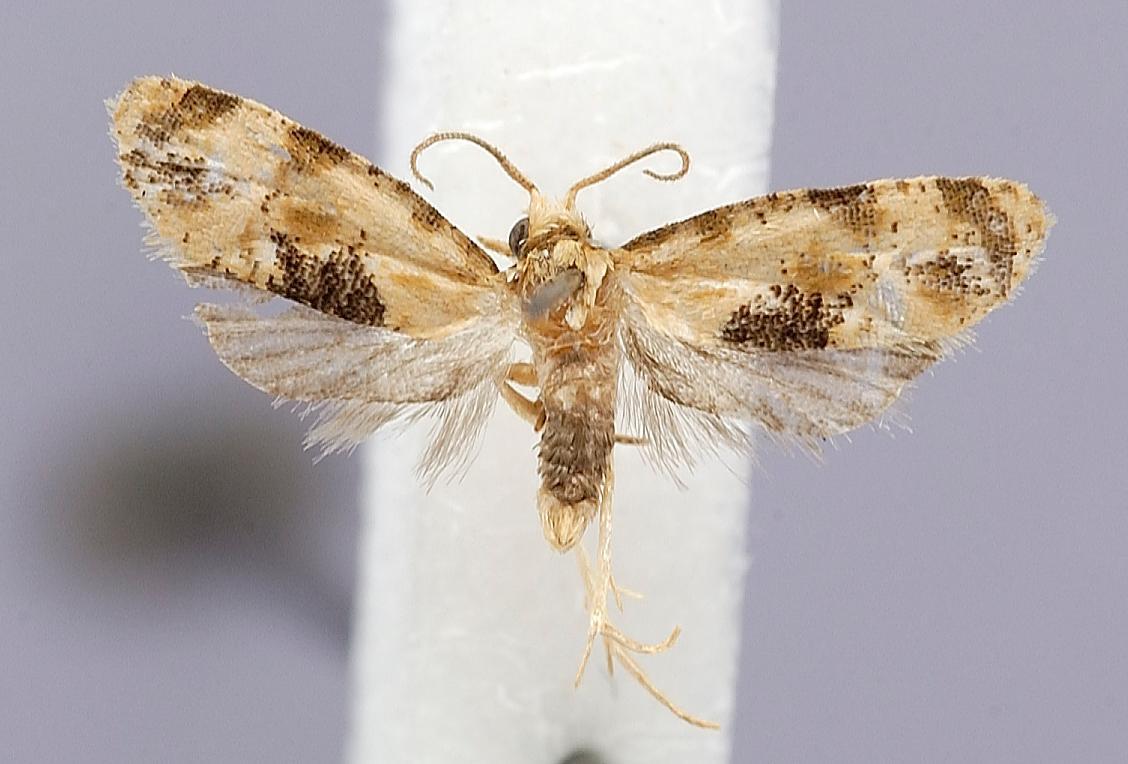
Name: Spinipogon resthavenensis
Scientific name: Spinipogon resthavenensis Metzler & Sabourin, 2002
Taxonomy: Animalia, Arthropoda, Insecta, Lepidoptera, Tortricidae
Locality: Margaretta Township, Resthaven Wildlife Area, Erie, Ohio, United States
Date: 19 Aug 1988